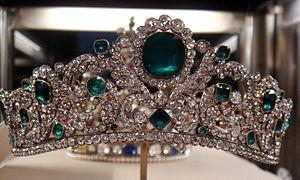
Diadème de la duchesse d'Angoulême Marie-Thérèse de France (1778-1851). Or, argent doré, 40 émeraudes et 1031 diamants. Fait à Paris en 1819-1820 pour compléter une parure d'émeraudes réalisée par Paul-Nicolas Menière en 1814.
Daniel Alcouffe, né à Paris le 9 août 1939, est un conservateur général du patrimoine et historien de l'art français, directeur du département des Objets d'art du musée du Louvre.